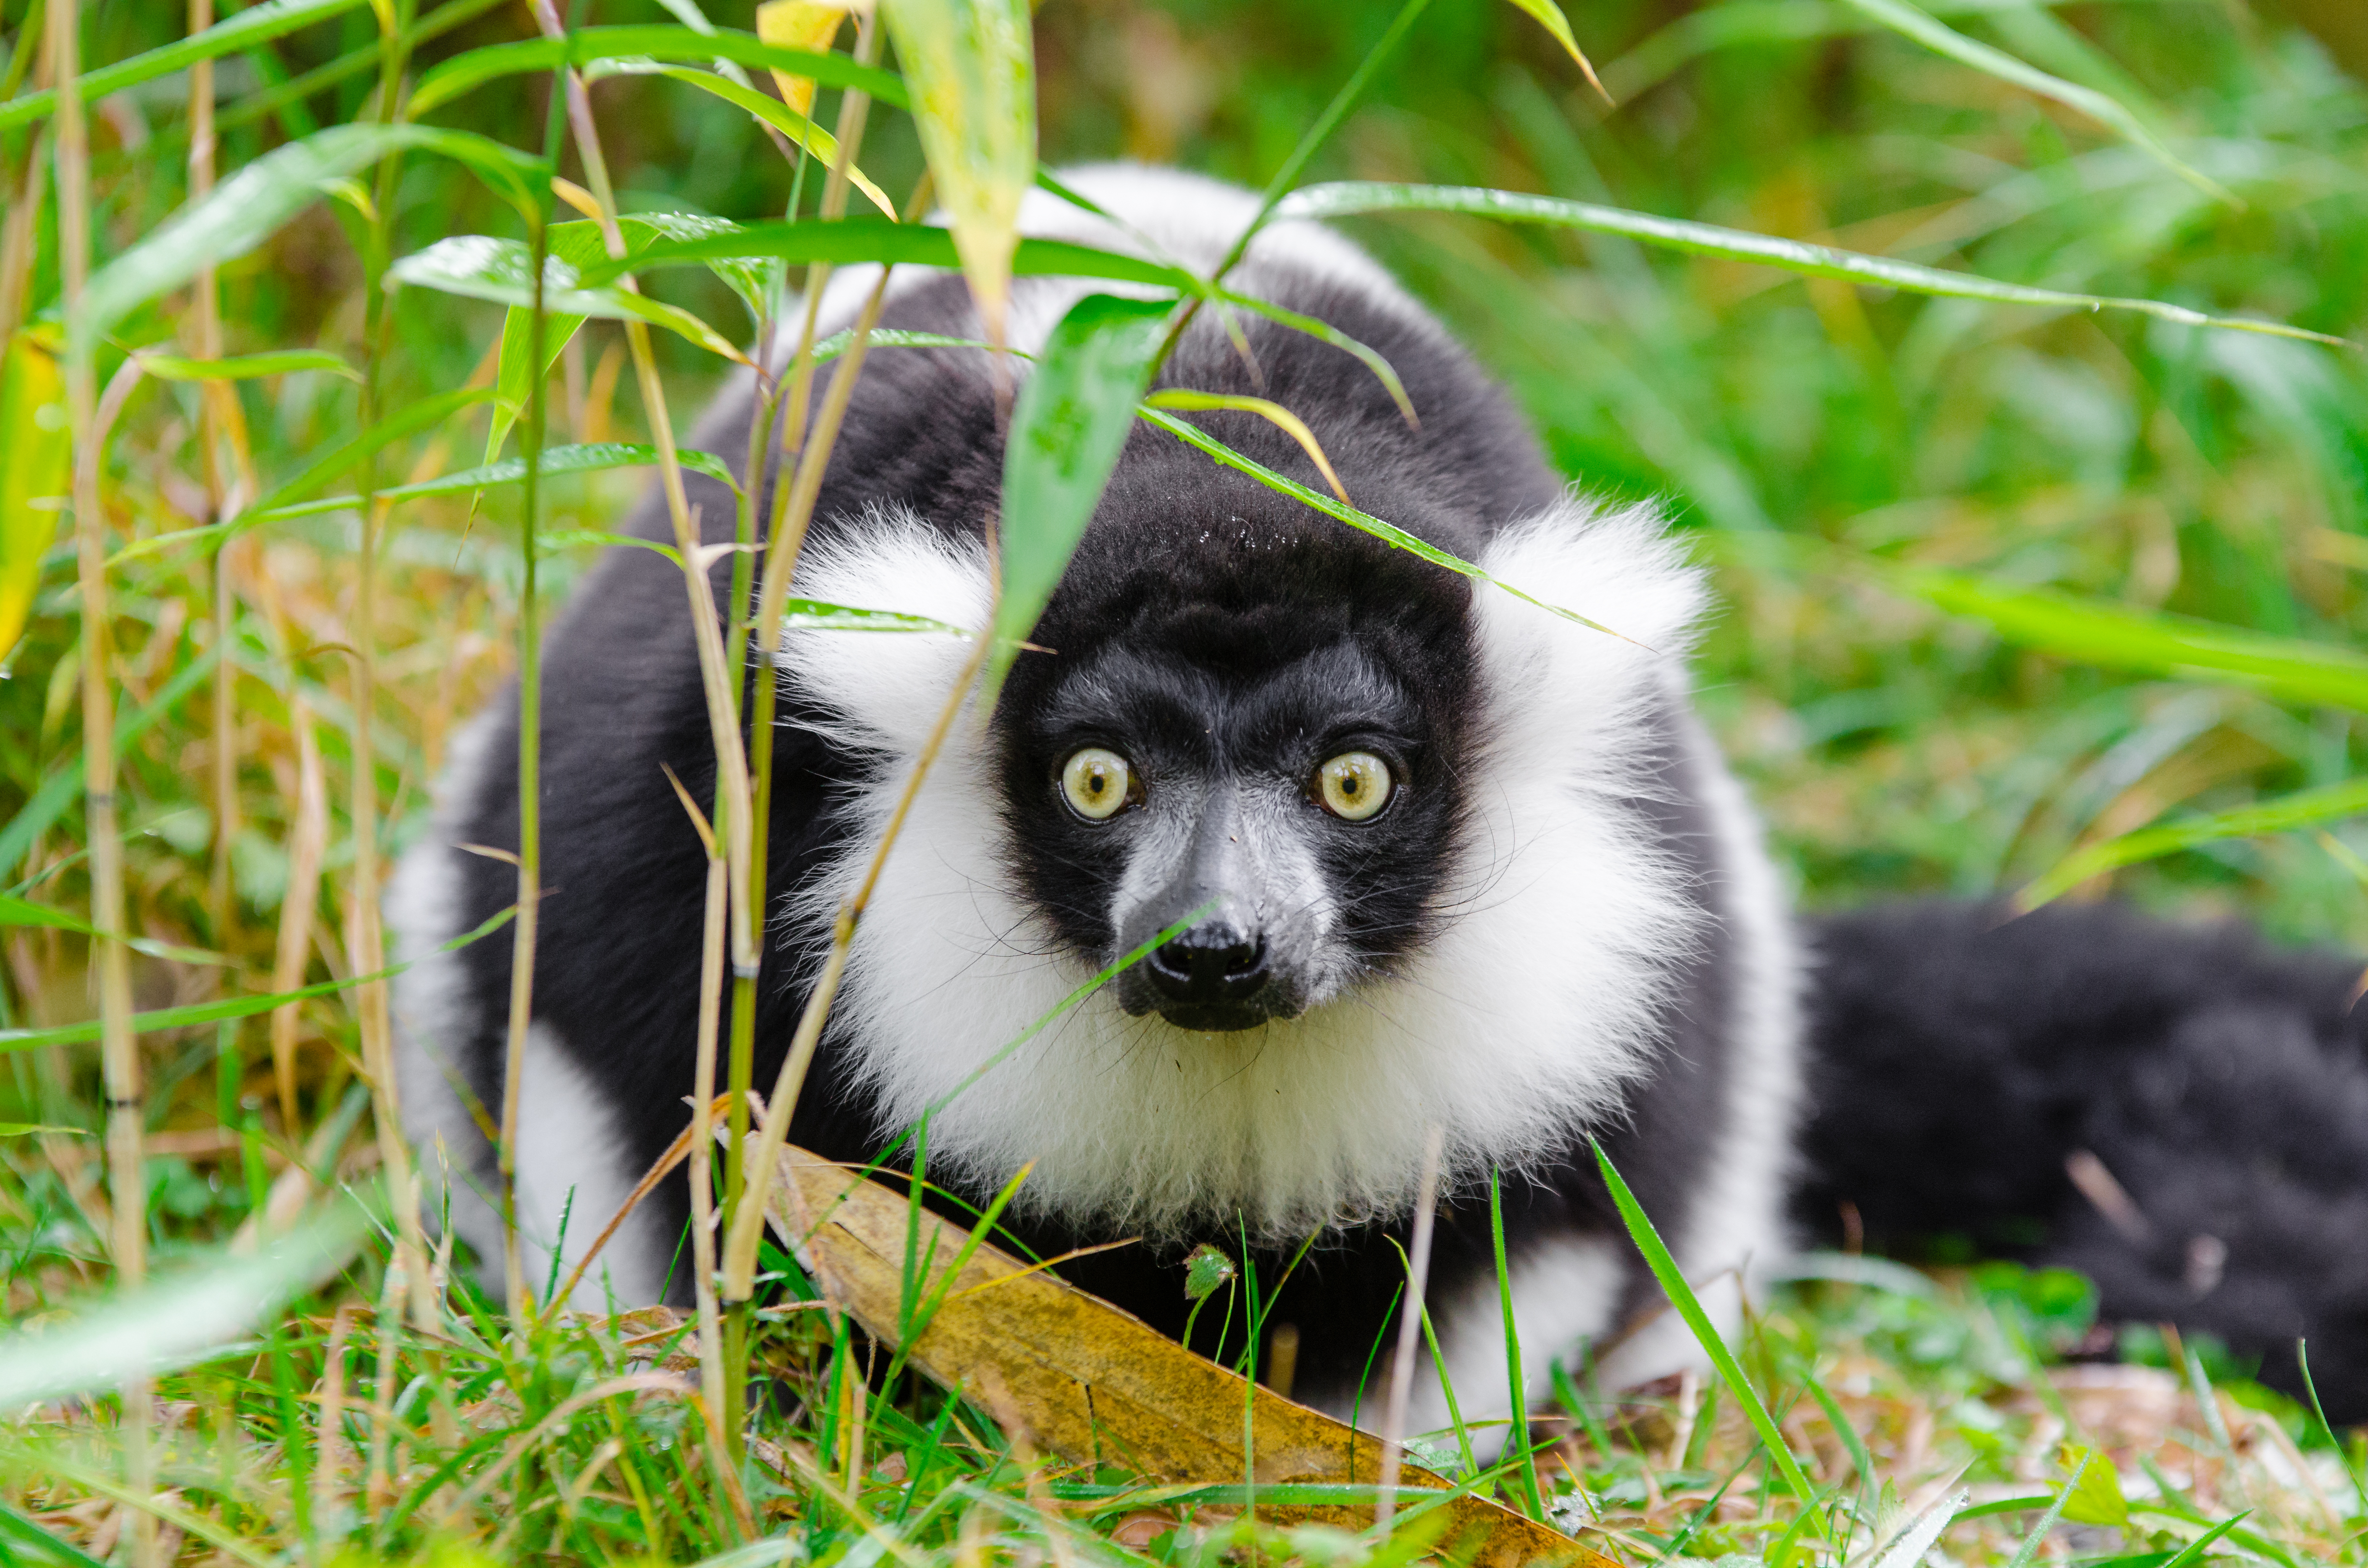
wildlife, mammal, fauna, primate, vertebrate, lemur